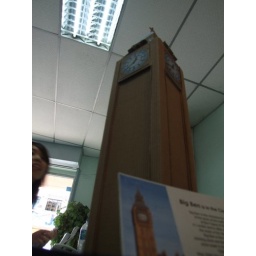
It is the largest four-faced chiming clock and the third-tallest free-standing clock tower in the world.